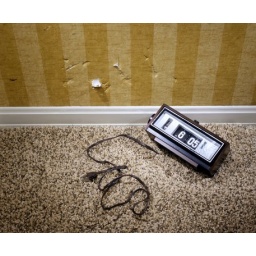
Broken alarm clock on floor near damaged wall, elevated view